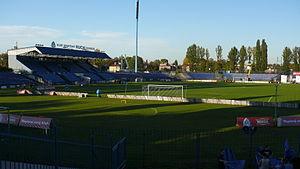
Le stade municipal de Chorzów est un stade multi-usages situé à Chorzów en Pologne et construit en 1935. Il est utilisé pour les matchs à domicile du Ruch Chorzów, club aux 14 titres de champion de Pologne.